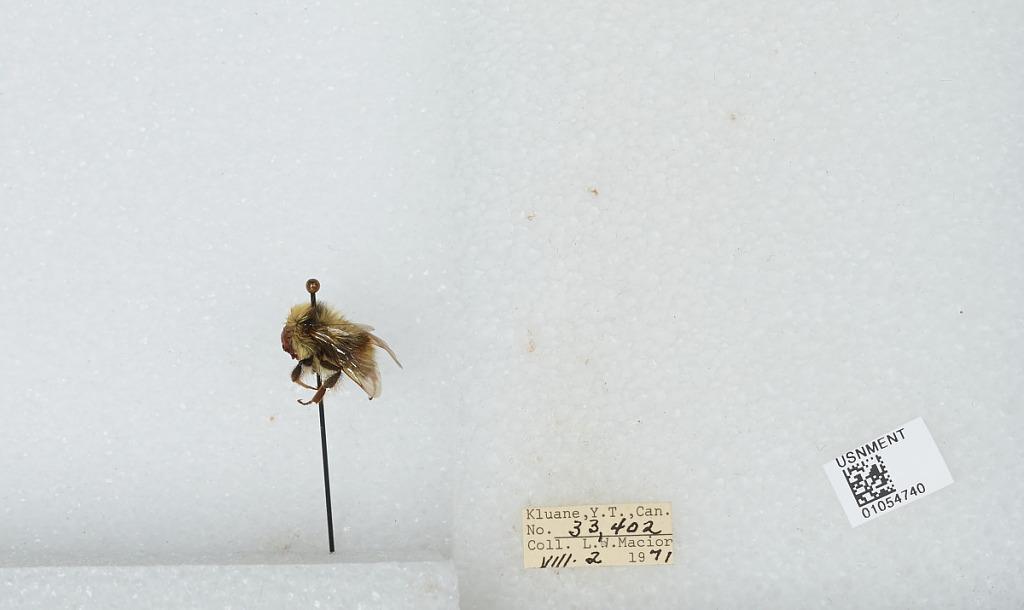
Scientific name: Bombus bifarius nearcticus
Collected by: L. Macior
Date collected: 1971-8-2
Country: Canada
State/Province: Yukon Territory
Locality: Kluane
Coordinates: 60.75, -139.5